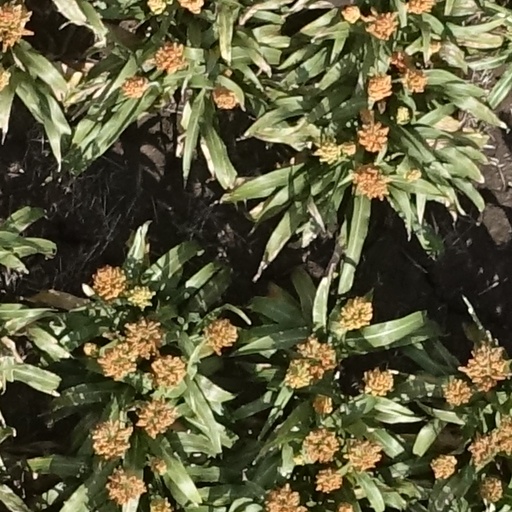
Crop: sorghum